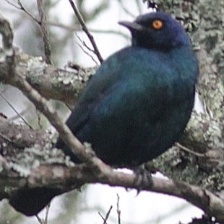
Species: CAPE GLOSSY STARLING
Scientific name: LAMPROTORNIS NITENS